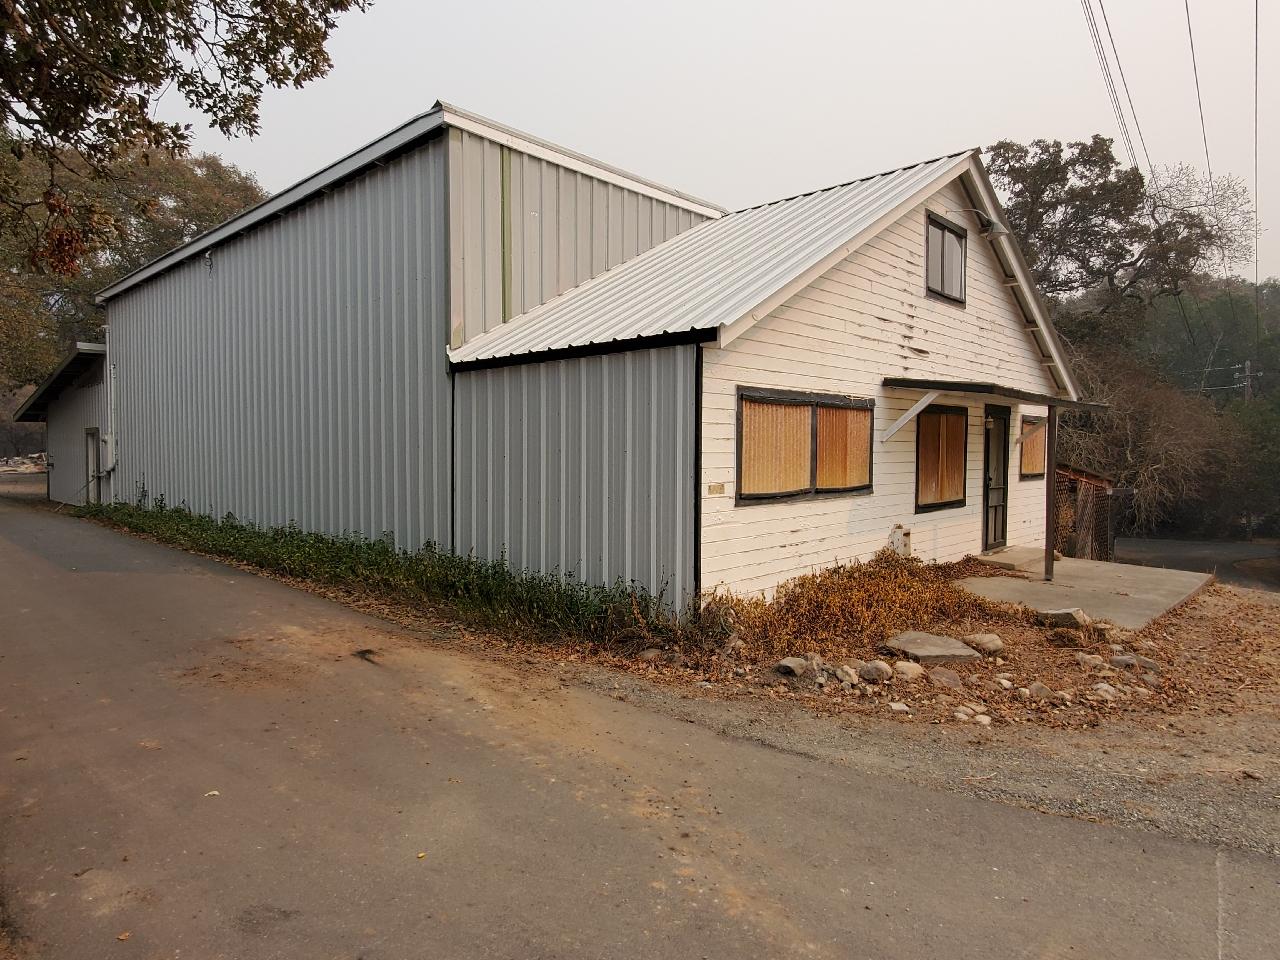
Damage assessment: affected